Jesse Byock

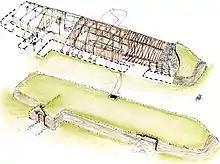
The Long House of the Mosfell Chieftains, the first building phase ca. 900.

The Mosfell Valley and Mosfellsbær lie within the greater Reykjavik area.